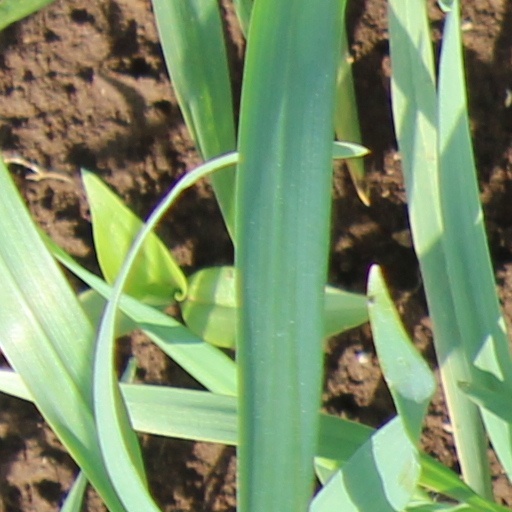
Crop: wheat